Teodoro Casana Robles

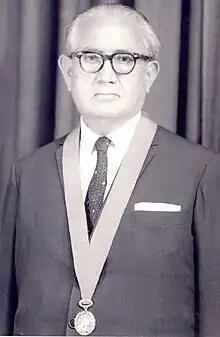
Teodoro Casana Robles

Teodoro Casana Robles (April 1, 1900 – April 21, 1986) was a Peruvian lawyer, historian, journalist, archaeologist, photographer and geographer.